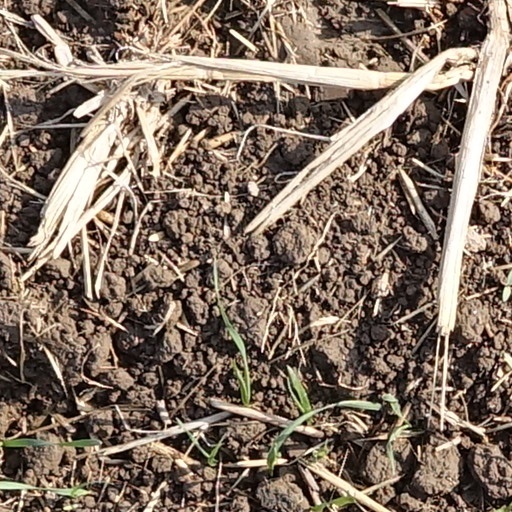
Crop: wheat